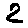
Label: 2